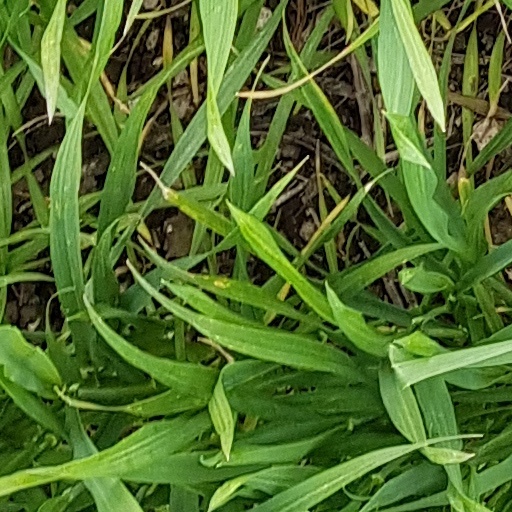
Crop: wheat